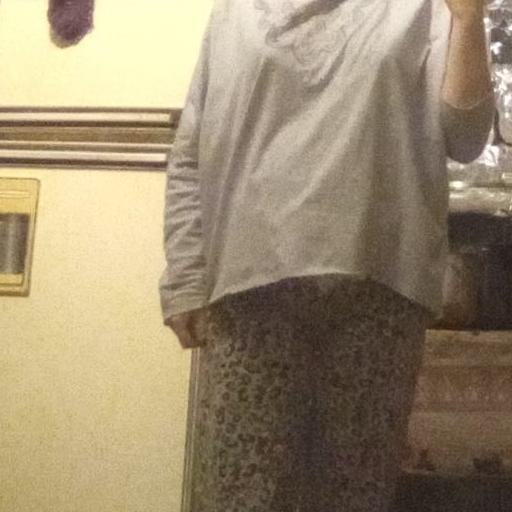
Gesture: no_gesture